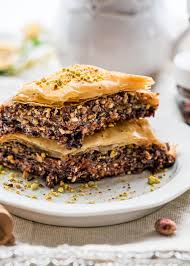
Yemek: baklava